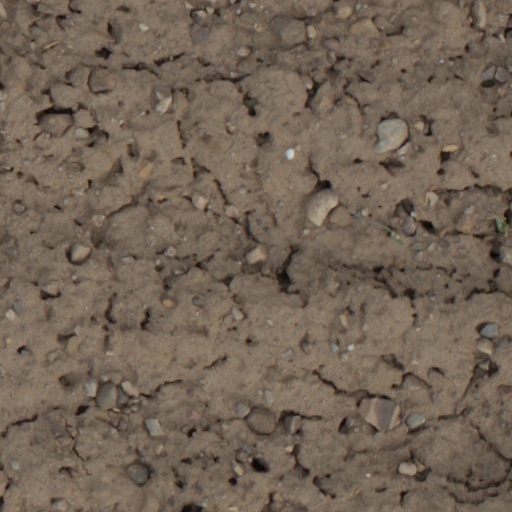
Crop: wheat